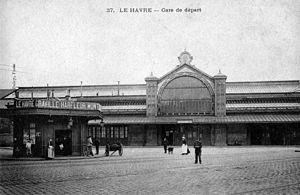
La gare de départ du Havre réalisée par l'architecte Juste Lisch en 1882.
La gare du Havre est une gare ferroviaire française, terminus de la ligne de Paris-Saint-Lazare au Havre, située au croisement du boulevard de Strasbourg et du cours de la République, à proximité du centre-ville du Havre, grand port maritime et sous-préfecture du département de la Seine-Maritime, en région Normandie.